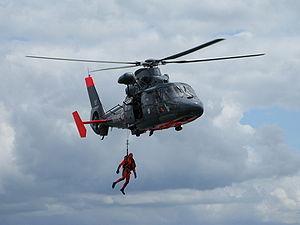
La flottille 35F est une flottille de l'aviation navale française créée le 1ᵉʳ septembre 1969 et toujours active. Sa mission est essentiellement axée sur le sauvetage, le service public et le soutien aux unités en mer.